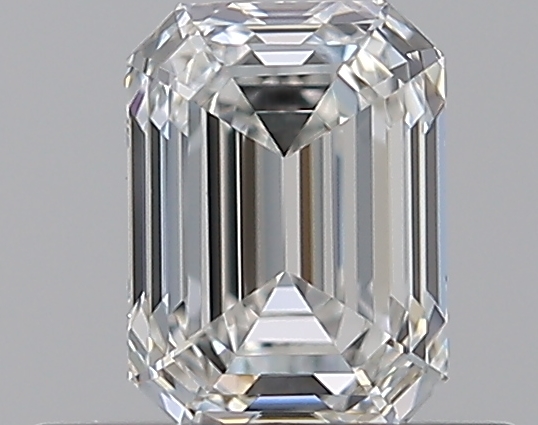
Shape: emerald
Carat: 0.51
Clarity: IF
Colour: G
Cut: EX
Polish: EX
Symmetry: EX
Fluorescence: N
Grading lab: GIA
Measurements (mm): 5.2 x 3.82 x 2.58